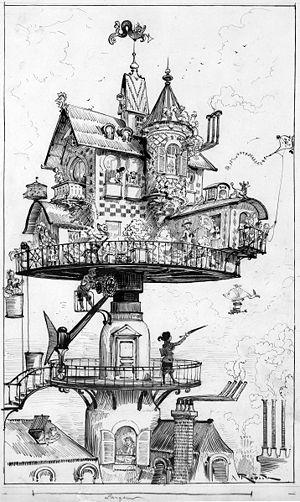
La prospective urbaine est un type de prospective orienté sur le devenir des espaces urbains. Les utilisateurs et les producteurs de cette discipline intellectuelle sont multiples.
Albert Jules Alexis Robida, né à Compiègne le 14 mai 1848 et mort à Neuilly-sur-Seine le 11 octobre 1926, est un illustrateur, caricaturiste, graveur, journaliste et romancier français.